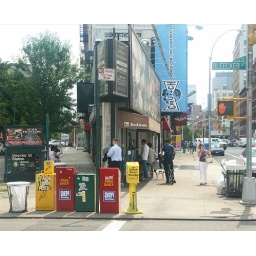
'bite&amp;quot; snack bar at 335 Lafayette has to be the skinniest building in NYC